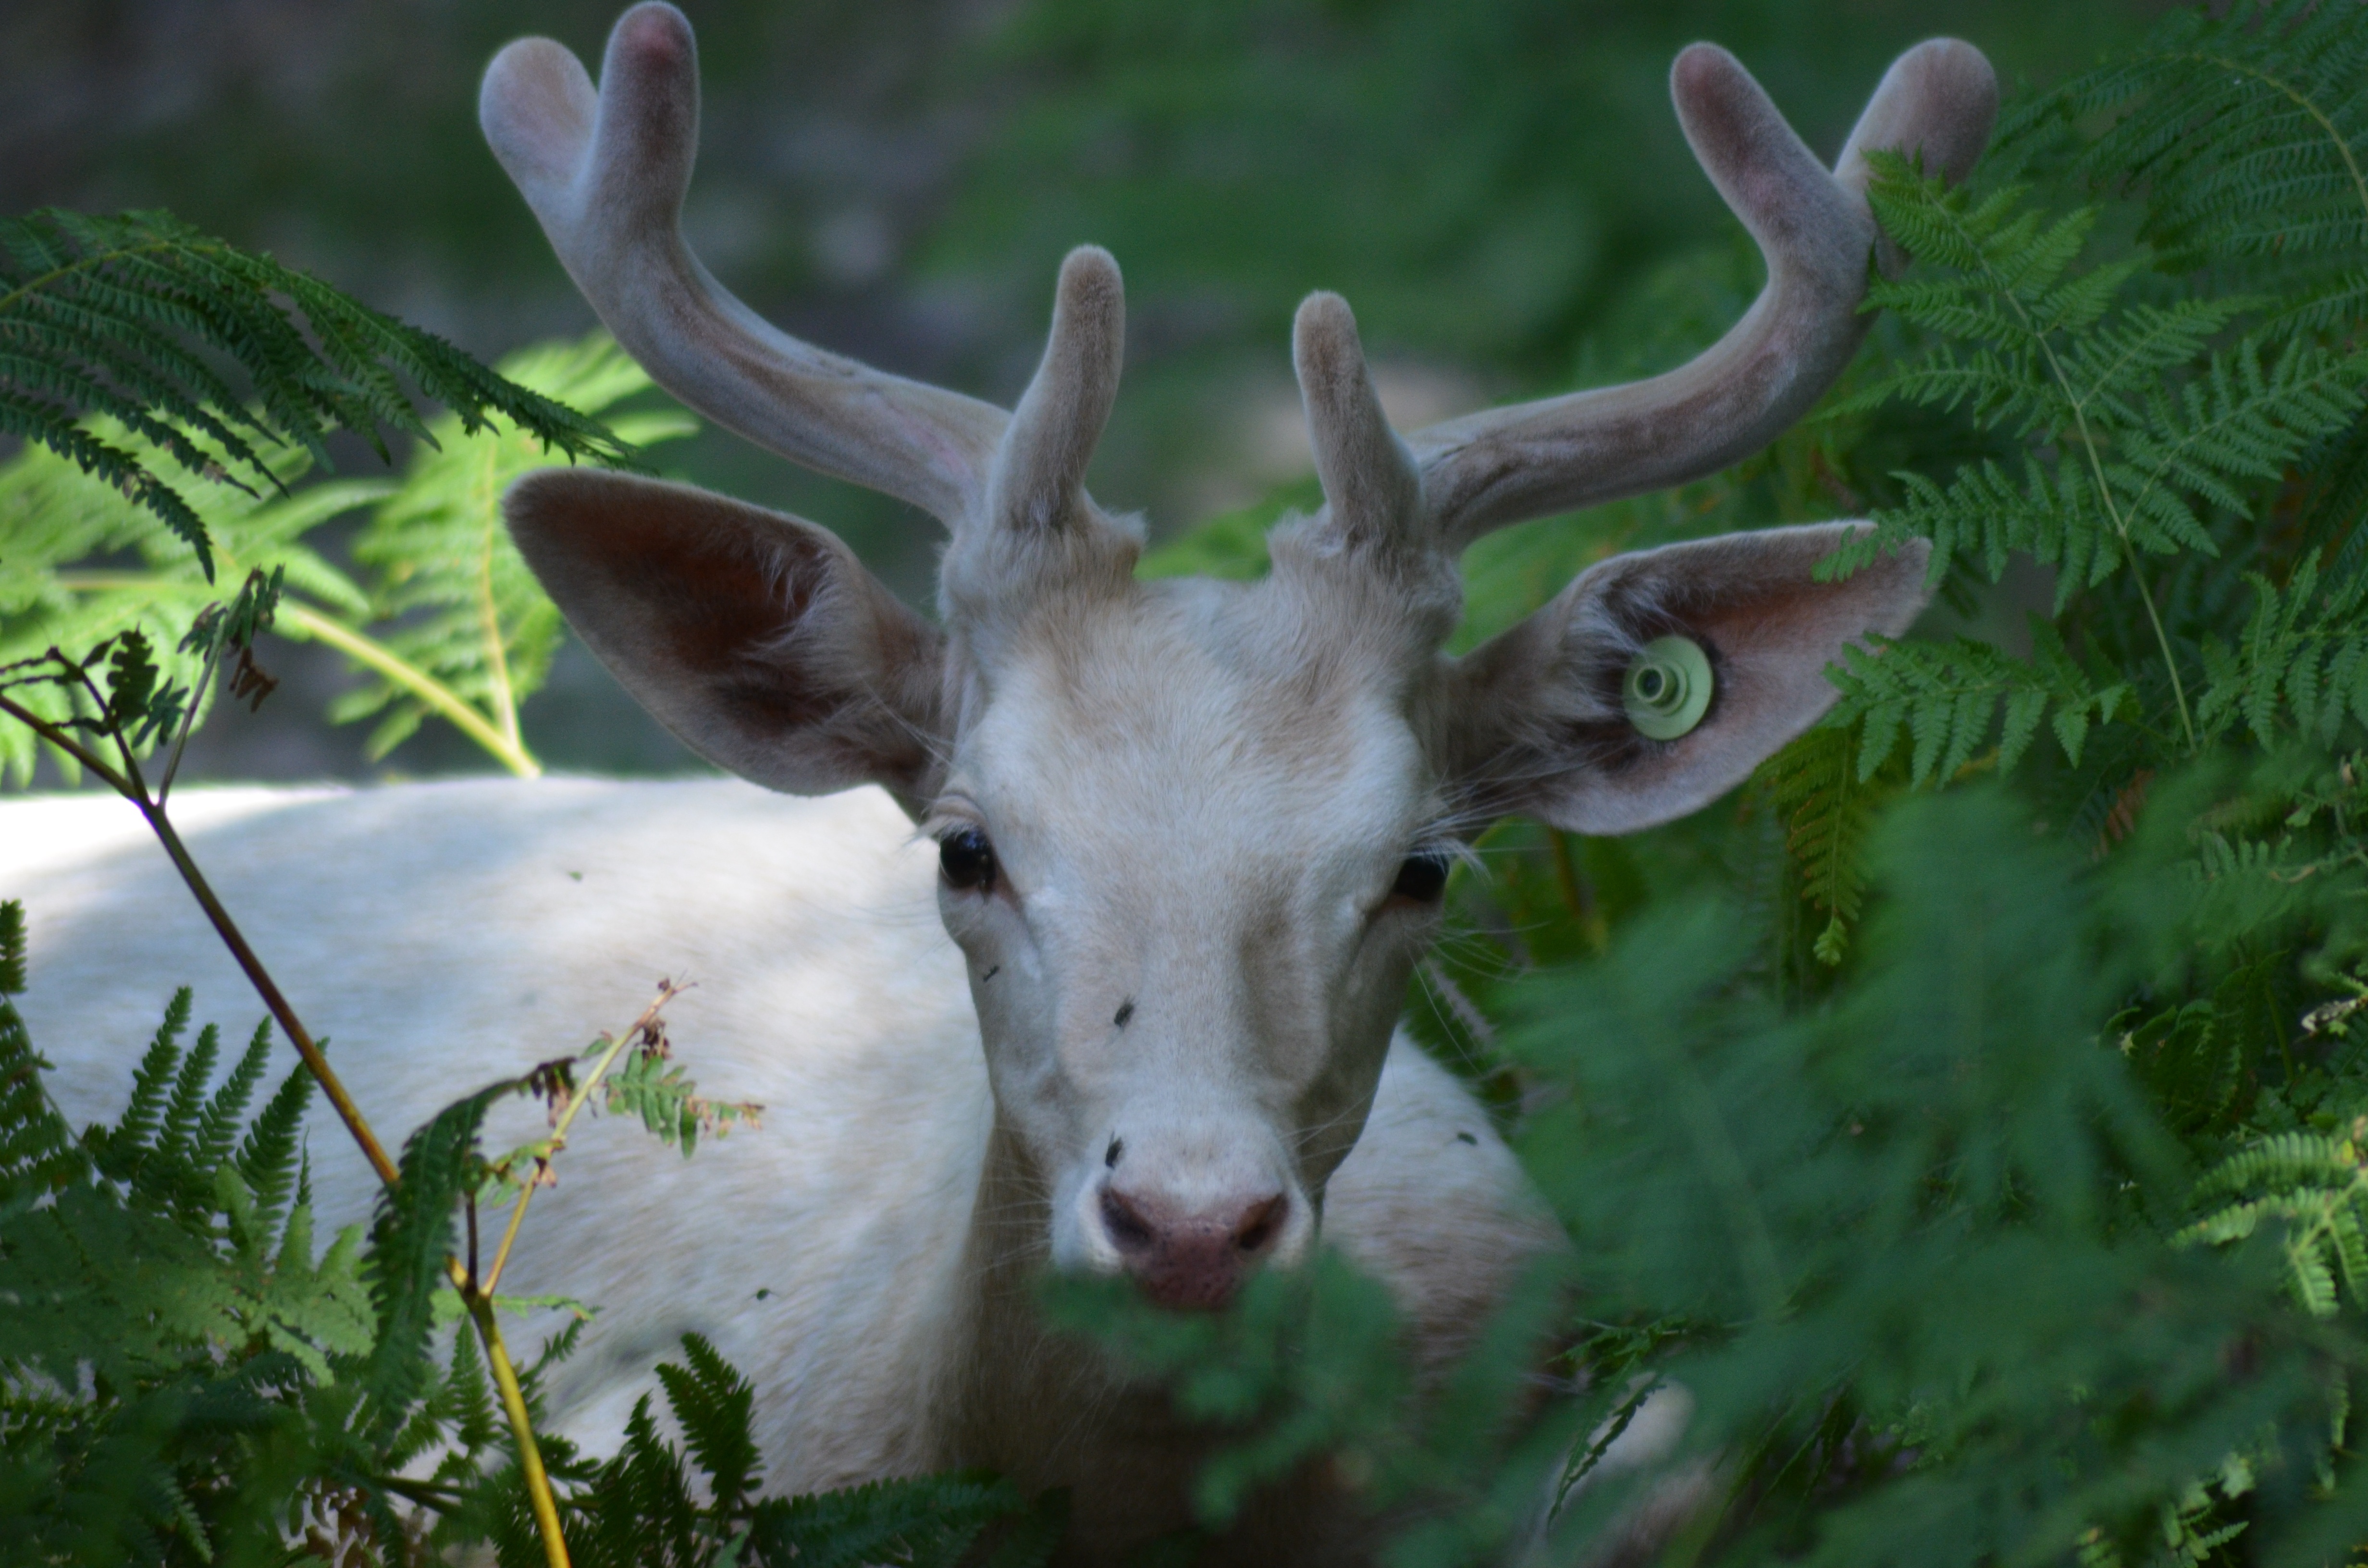
nature, wood, animal, wildlife, deer, horn, green, mammal, fauna, wild life, wild animal, animals, forests, vertebrate, plume, suede, biche, wild animals, white tailed deer, portrait of animals